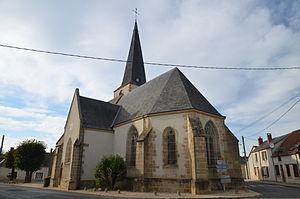
vue générale de l'édifice.
Baugy est une commune française située dans le département du Cher, en région Centre-Val de Loire.